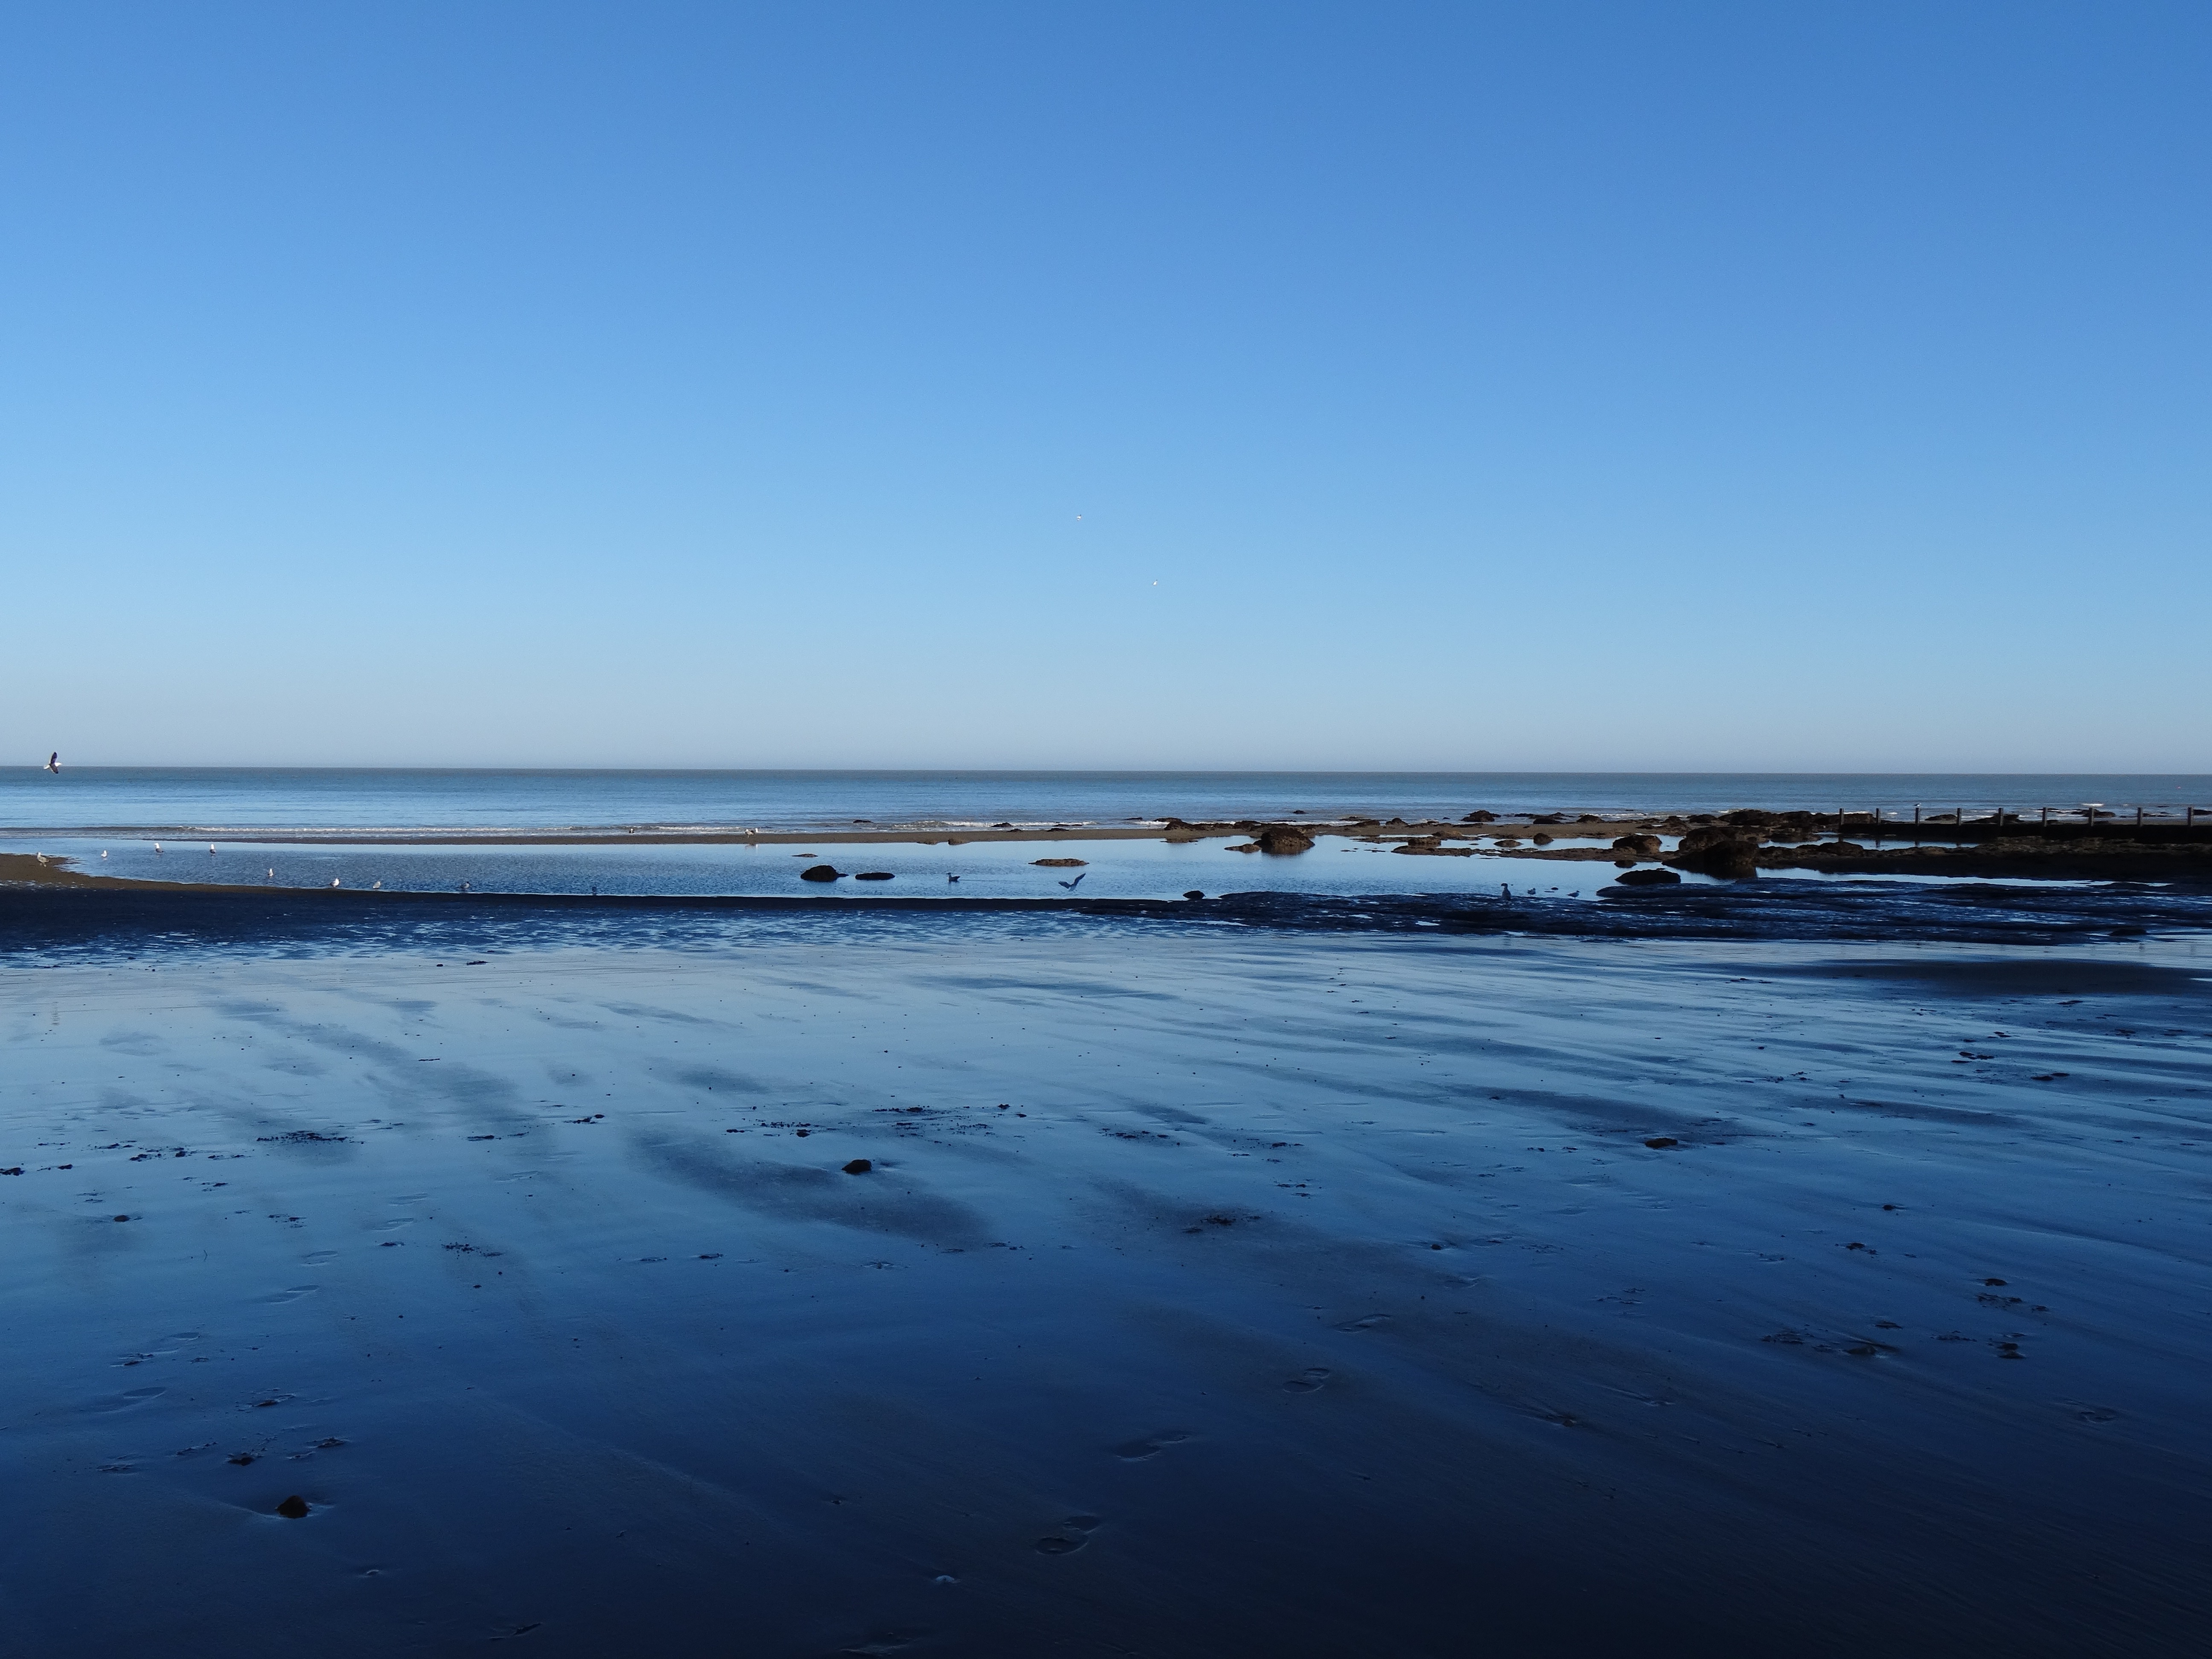
beach, sea, coast, water, nature, outdoor, sand, ocean, horizon, sky, sunlight, morning, shore, wave, dawn, coastline, shoreline, seaside, dusk, idyllic, reflection, paradise, tranquil, scenic, peaceful, seascape, scenery, bay, island, blue, leisure, body of water, relaxation, mudflat, wind wave